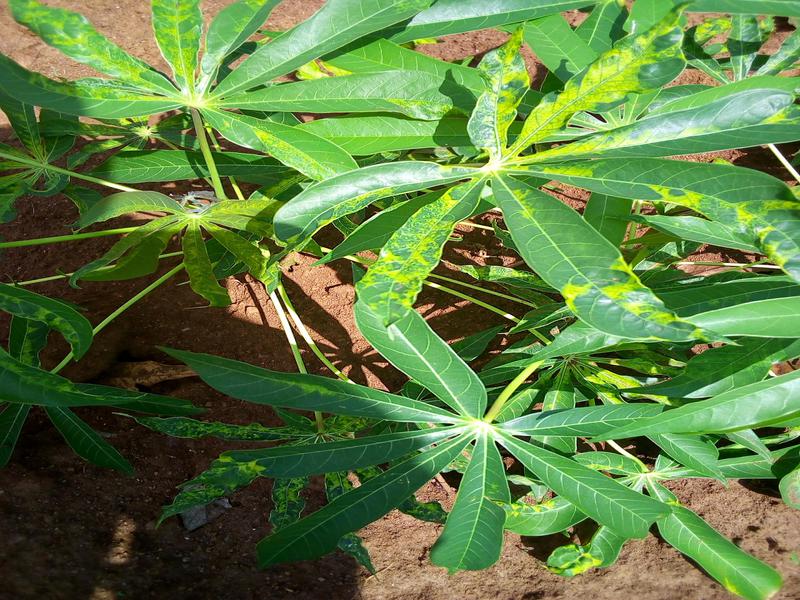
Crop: cassava
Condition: mosaic_disease